John Paul Jones

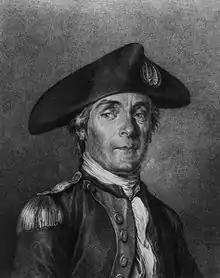
A 1781 illustration of Jones by Moreau le Jeune

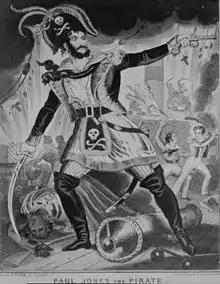
"Paul Jones the Pirate", a British caricature of John Paul Jones

Jones had some early successes against British merchant shipping in the Irish Sea. He persuaded his crew on April 17, 1778, to participate in an assault on Whitehaven, the town where his maritime career had begun. Jones later wrote about the poor command qualities of his senior officers (having tactfully avoided such matters in his official report): "'Their object', they said, 'was gain not honor'. They were poor: instead of encouraging the morale of the crew, they excited them to disobedience; they persuaded them that they had the right to judge whether a measure that was proposed to them was good or bad". Contrary winds forced them to abandon the attempt and drive "Ranger" towards Ireland, causing more trouble for British shipping on the way.